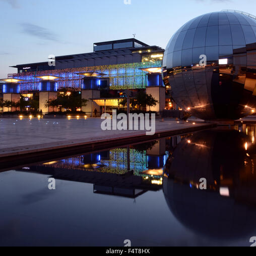
a city in the centre illuminated at night